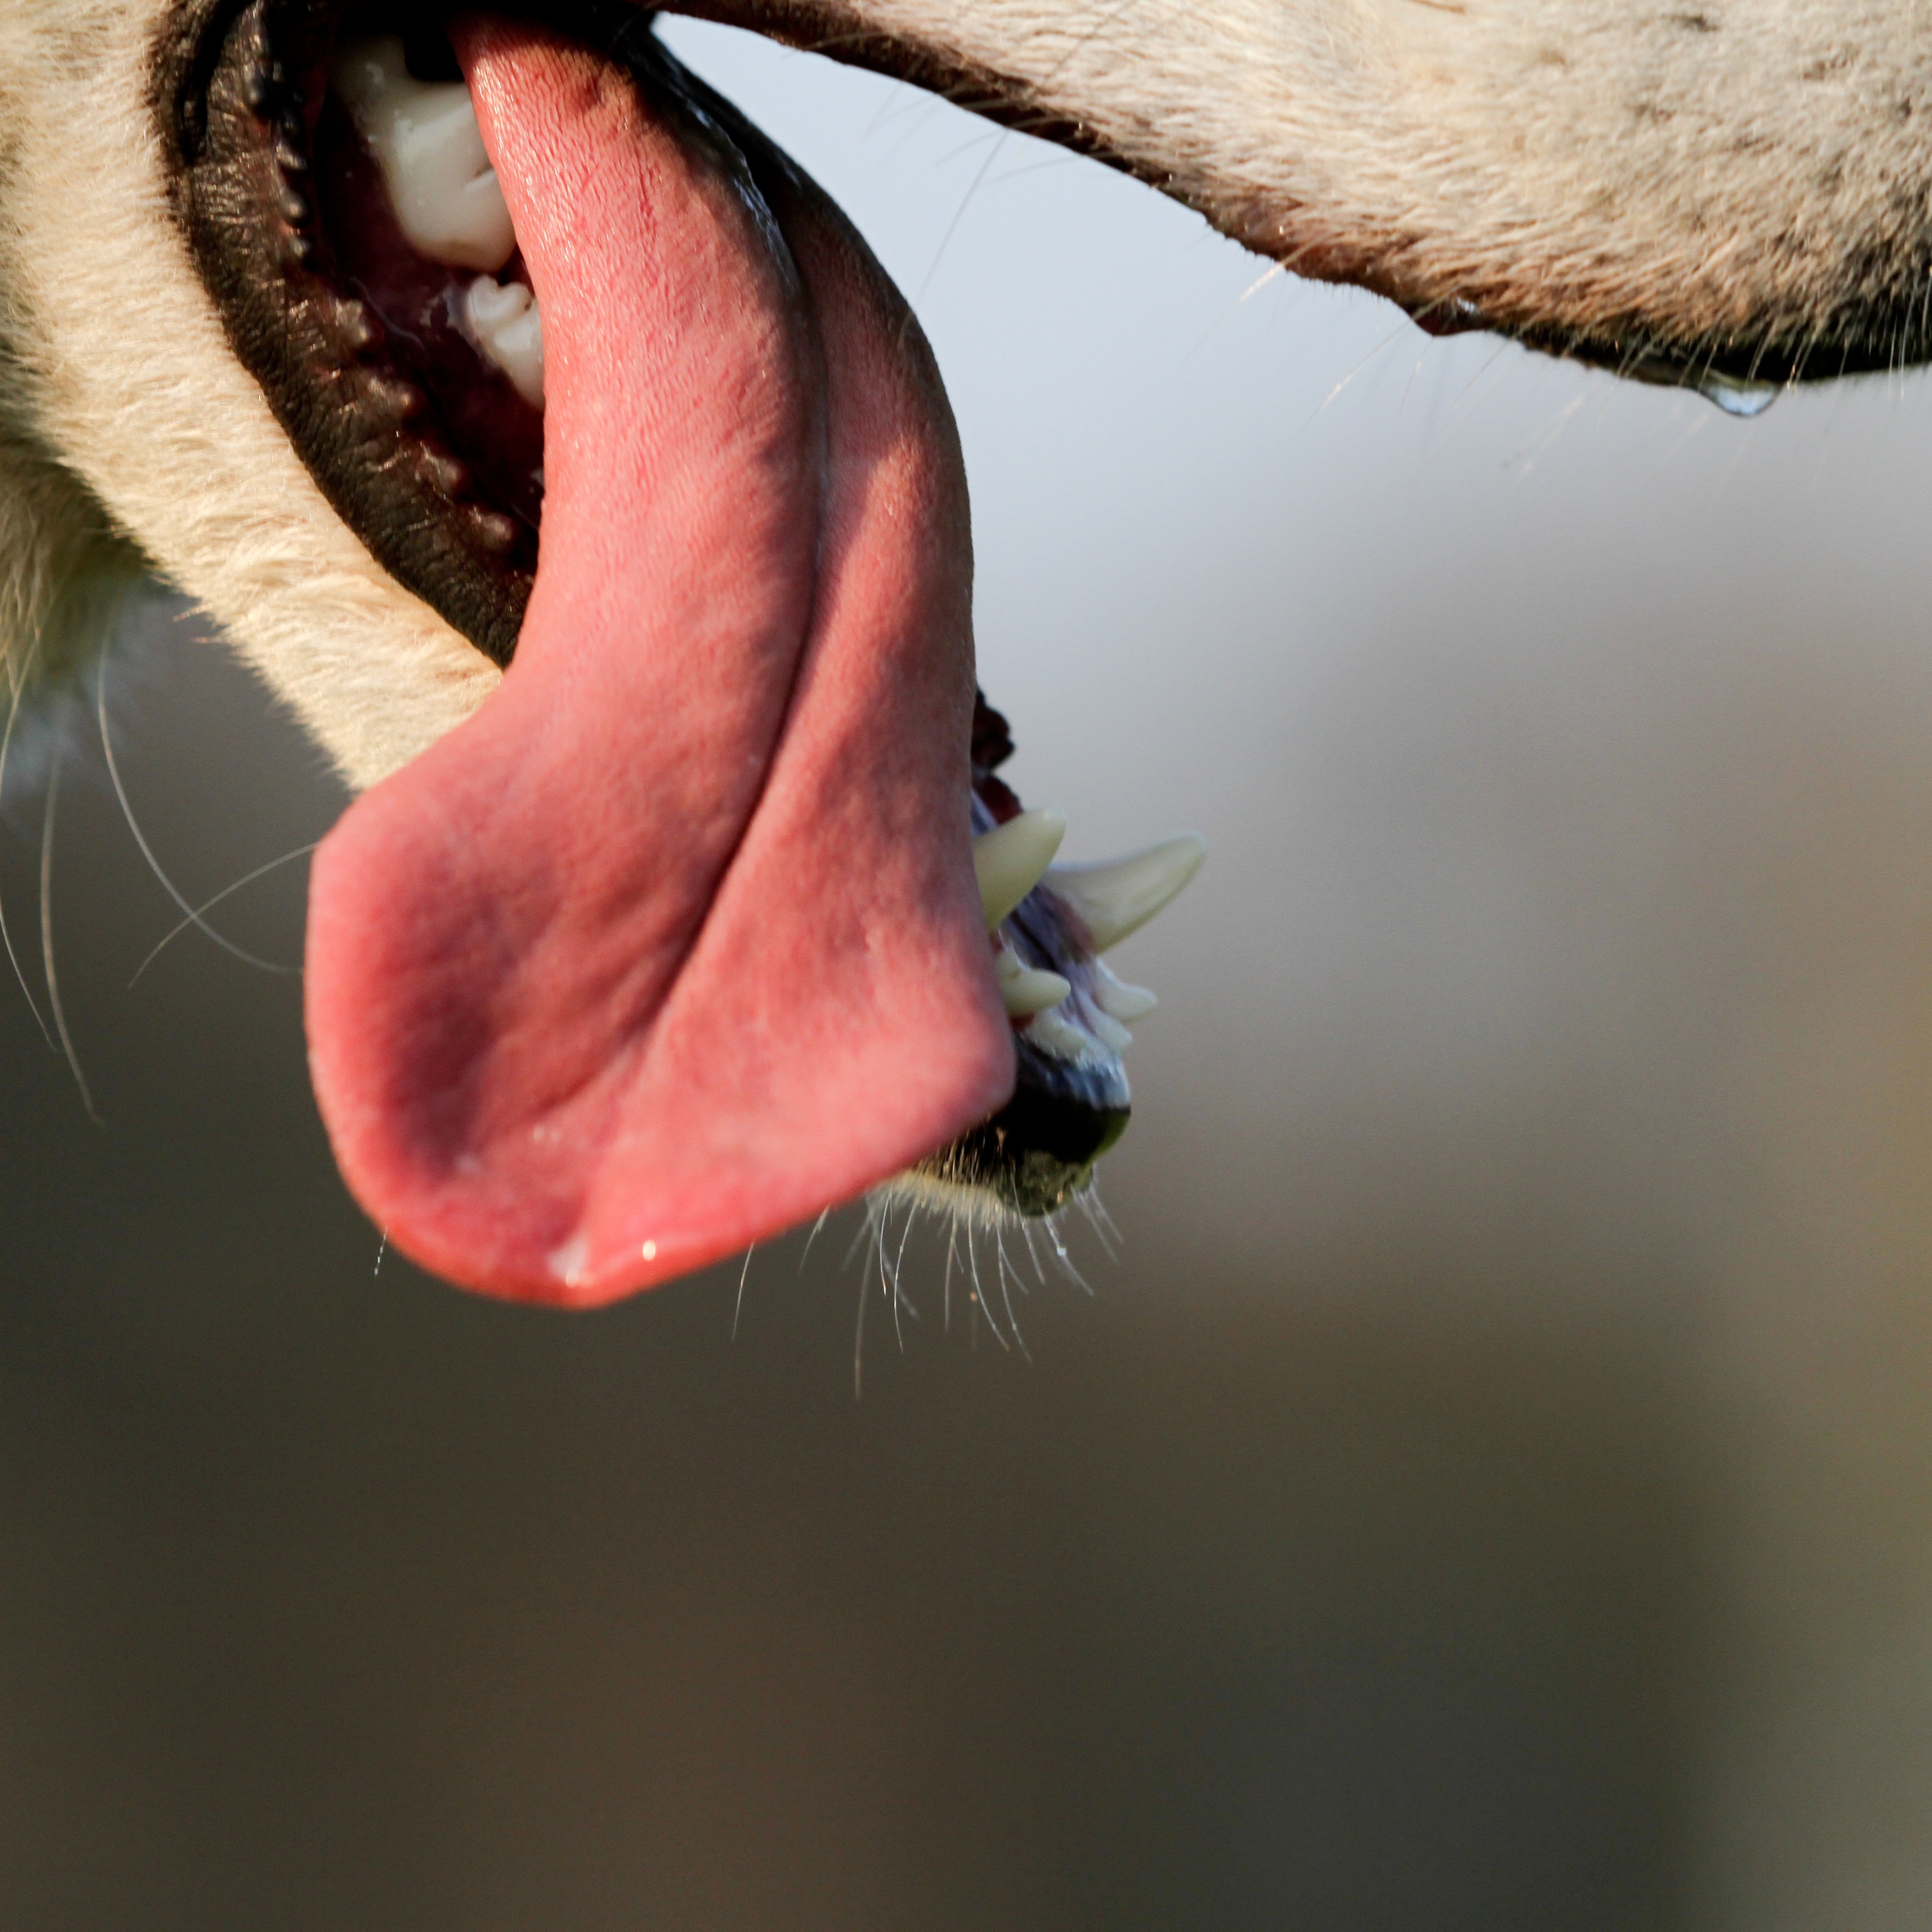
hand, photography, play, leaf, flower, animal, pet, beak, ear, fauna, friend, close up, human body, race, dogs, eye, mammals, tongue, organ, animal portrait, macro photography, domestic dog, nose forward